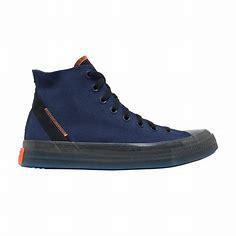
Brand: Converse
Model: Chuck Taylor All Star Canvas